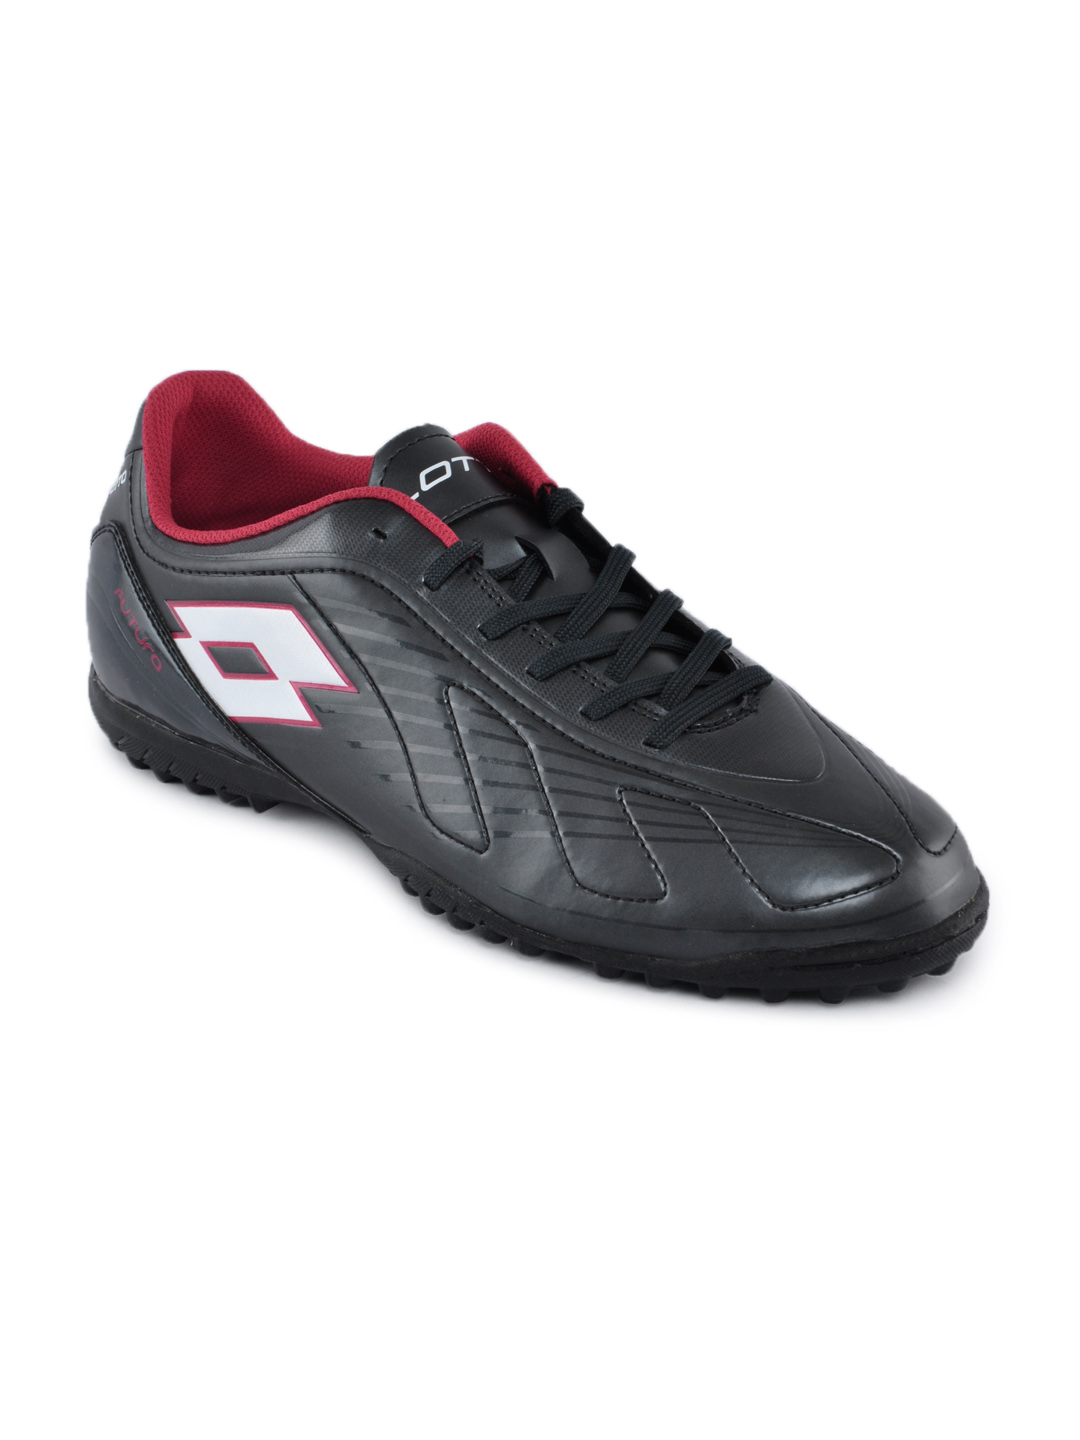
Lotto Men Black Futura 500 TF Casual Shoes
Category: Footwear / Shoes / Casual Shoes
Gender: Men
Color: Black
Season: Fall 2011
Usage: Casual